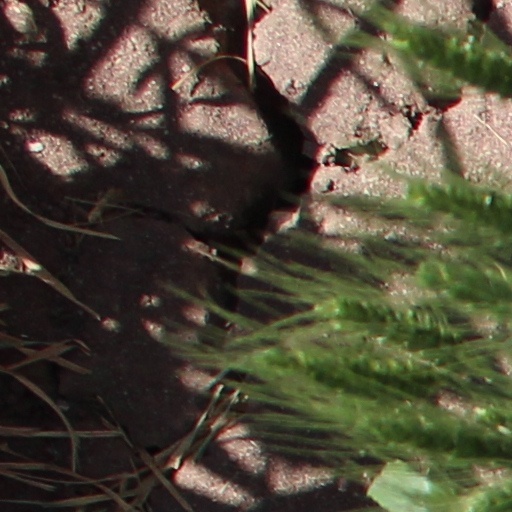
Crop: wheat